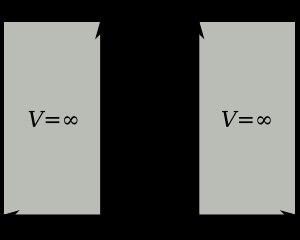
En physique, la particule dans une boîte est une représentation simple d'un système relevant de la mécanique quantique. On étudie une particule confinée dans une région finie de l'espace grâce à des murs de potentiel infini aux bords de cette région. La particule n'est soumise à aucune force à l'intérieur de la boîte, mais y est retenue par une force infinie aux bords. C'est une situation similaire à un gaz confiné dans un contenant. Pour simplifier, le cas unidimensionnel sera premièrement traité. On en déduira les équations des cas bi- et tridimensionnel.